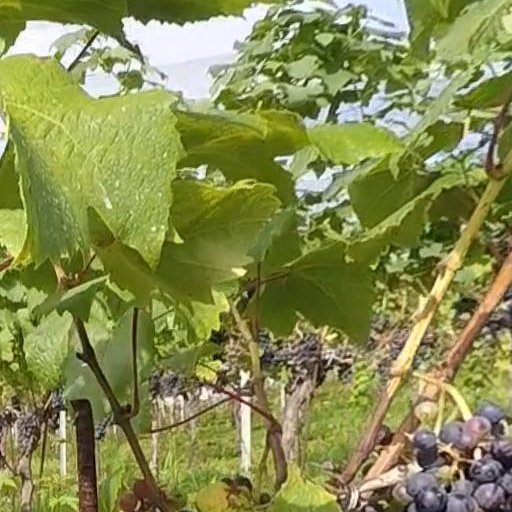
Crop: grape